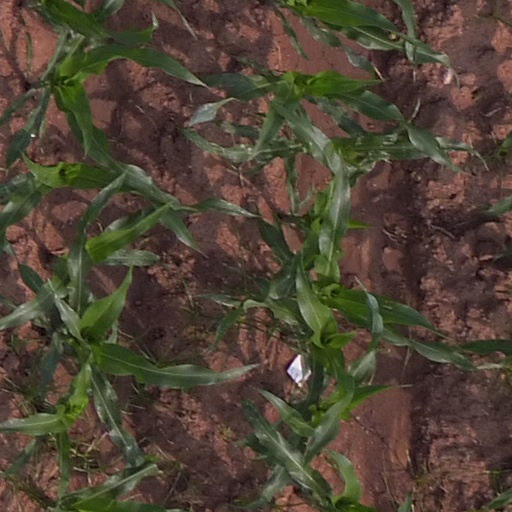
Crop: maize; corn